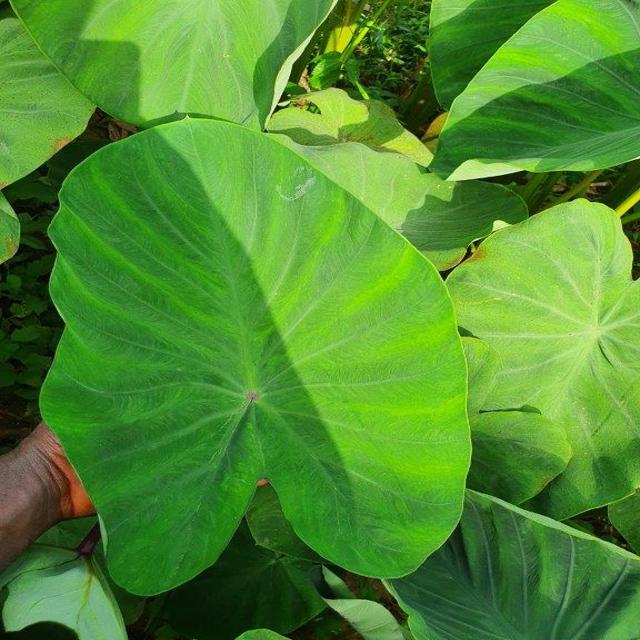
Label: Healthy